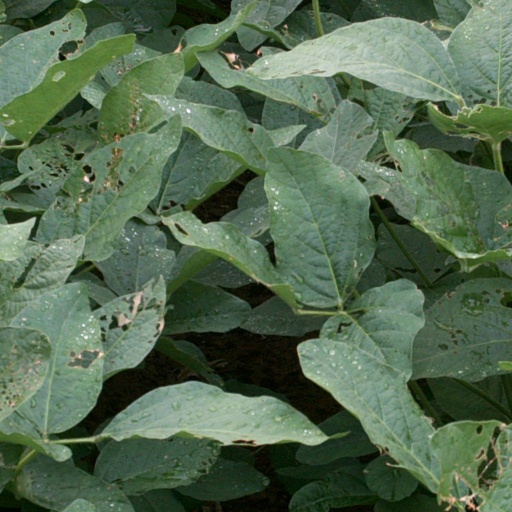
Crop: soybean